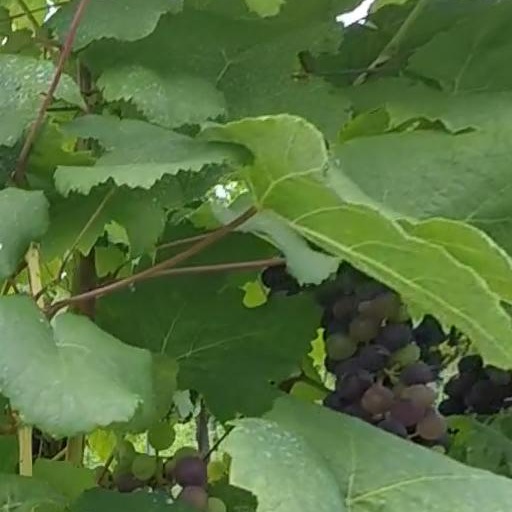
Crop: grape